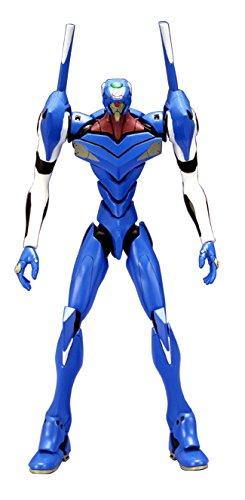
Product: Bandai Hobby # 4 EVA-00 Proto Type Rei Evangelion Model Kit
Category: Toys & Games | Hobbies | Models & Model Kits | Model Kits | Figure Kits
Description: Great Condition.
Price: $30.68
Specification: ProductDimensions:9x4x1inches|ItemWeight:12.6ounces|ShippingWeight:12.6ounces(Viewshippingratesandpolicies)|DomesticShipping:ItemcanbeshippedwithinU.S.|InternationalShipping:ThisitemcanbeshippedtoselectcountriesoutsideoftheU.S.LearnMore|ASIN:B000BFJYRE|Itemmodelnumber:BAN055153|Manufacturerrecommendedage:15-16years